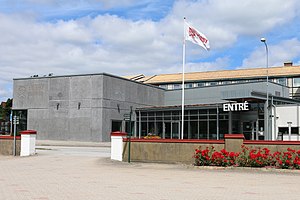
Hörby kommun
Hörby kommun er en kommune i Skåne län i Sverige. Kommunen omfatter 433,07 km² og har 15.020 indbyggere.